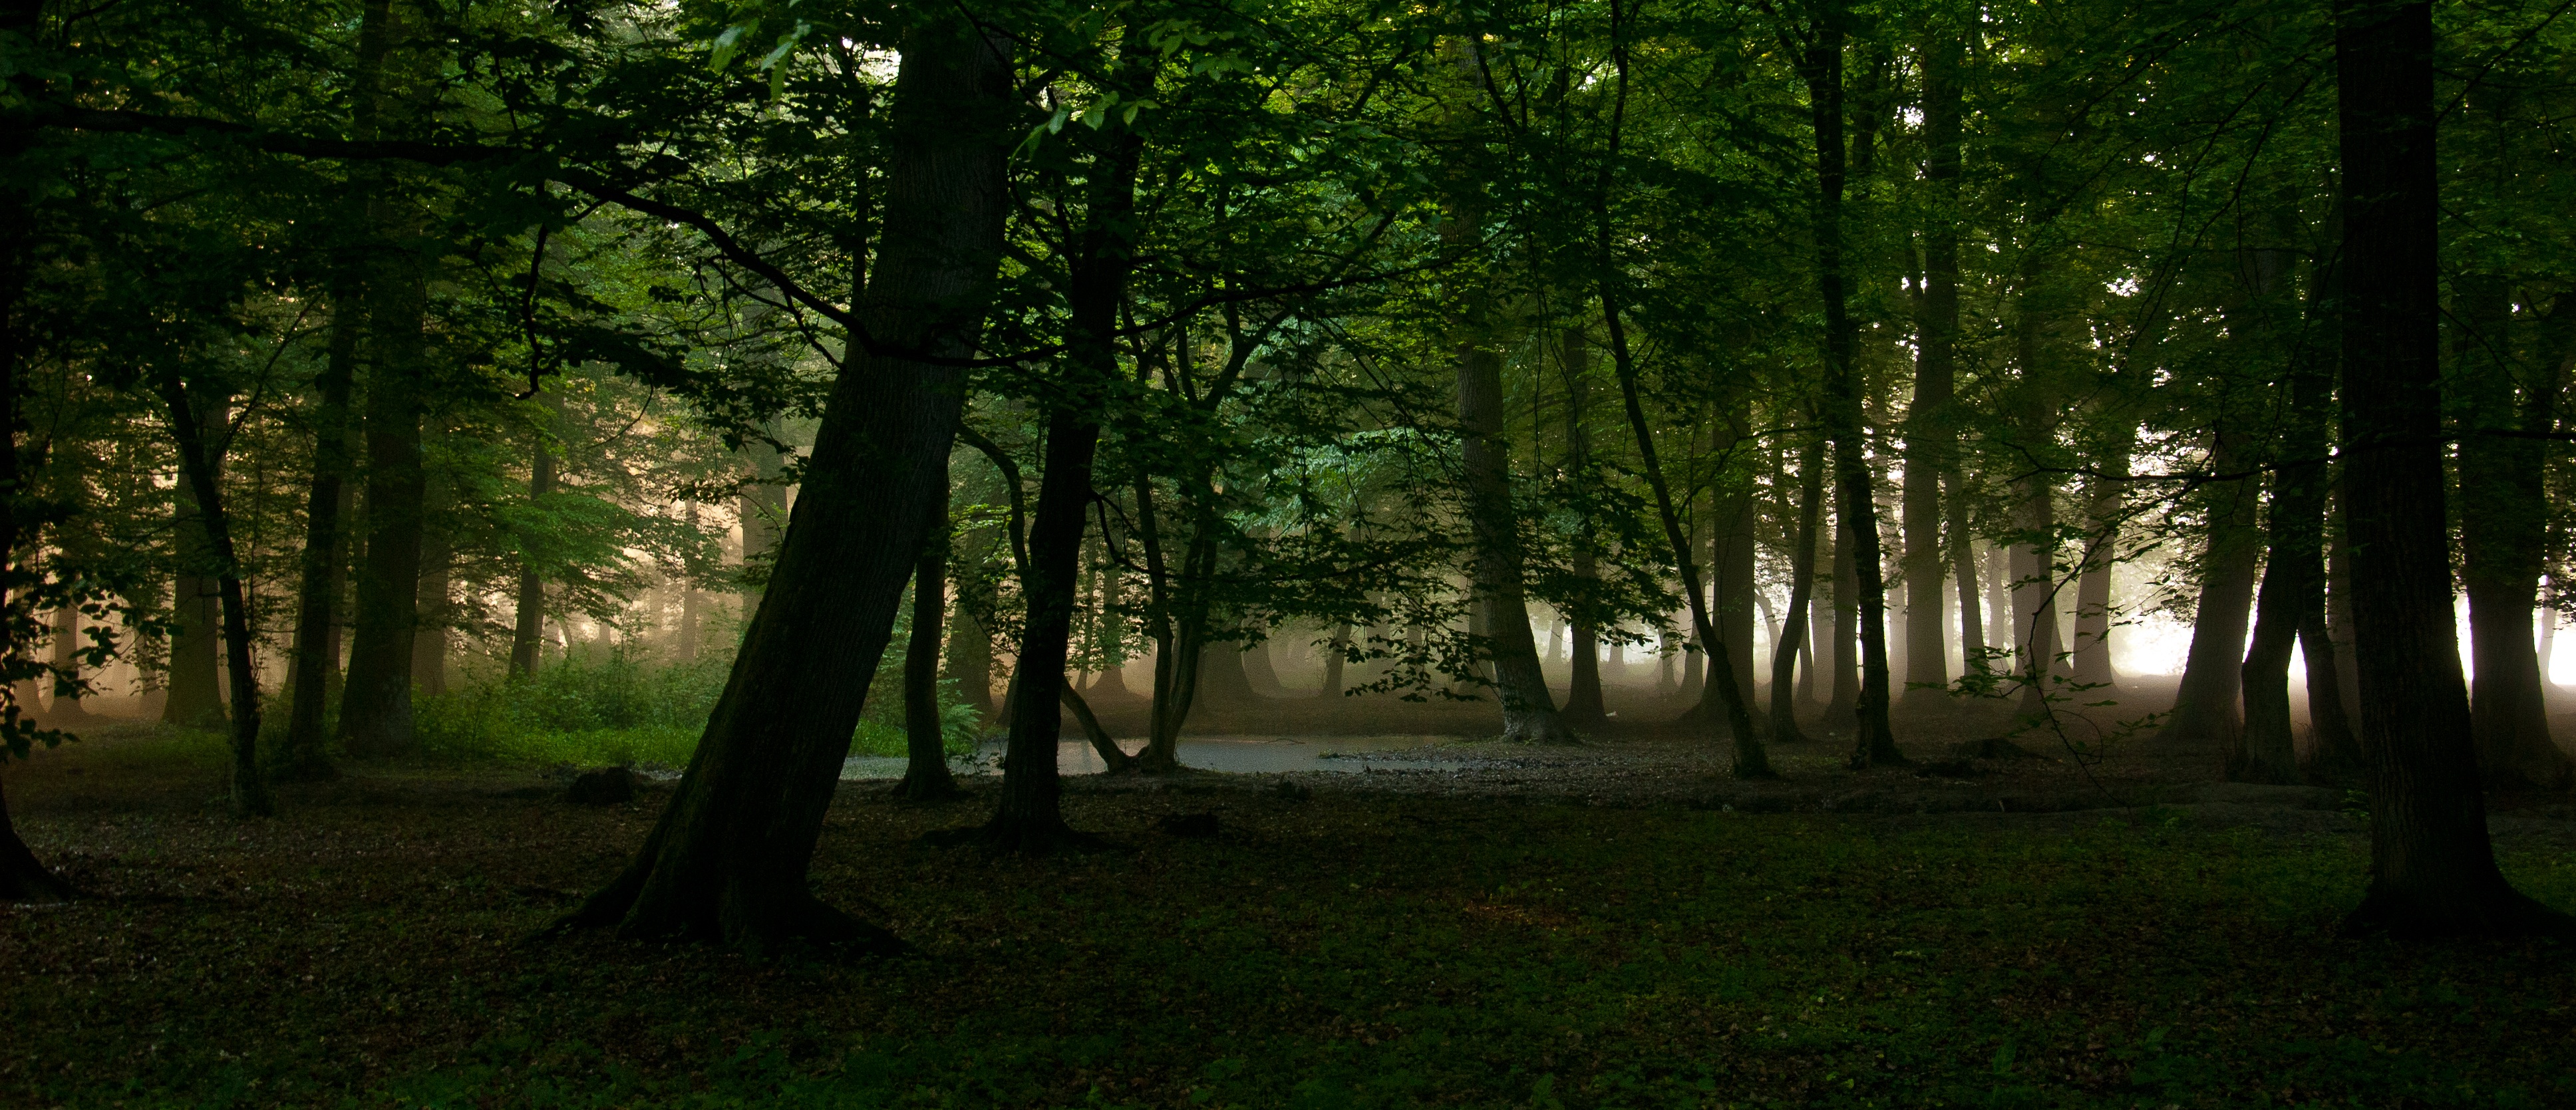
tree, nature, forest, wilderness, branch, light, sunrise, mist, meadow, sunlight, morning, leaf, green, jungle, scenery, trees, grove, woodland, habitat, ecosystem, biome, old growth forest, natural environment, geographical feature, atmospheric phenomenon, woody plant, temperate broadleaf and mixed forest, temperate coniferous forest